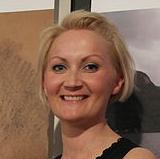
Age: 40